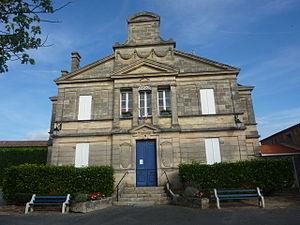
Saint-Christoly-Médoc, Gironde , mairie
Saint-Christoly-Médoc est une commune du Sud-Ouest de la France, dans le département de la Gironde.